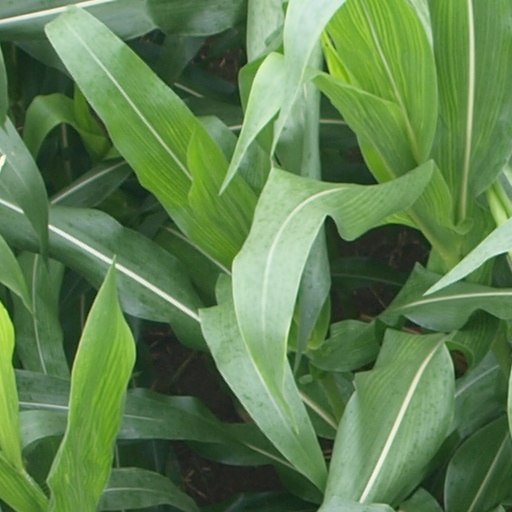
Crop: maize; corn